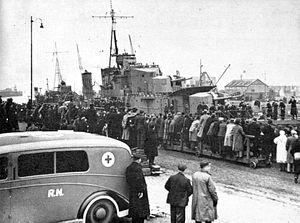
Le HMS Cossack est un destroyer de la Royal Navy de la classe Tribal. Il sert durant la Seconde Guerre mondiale.